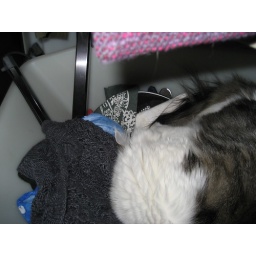
Tomas sleeping in the hat box